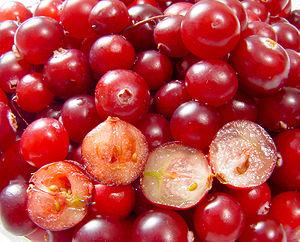
Pabineau 11 est une réserve indienne du comté de Gloucester, au nord-est de la province canadienne du Nouveau-Brunswick.
La canneberge, plante du genre Vaccinium et du sous-genre Oxycoccos, appelée la grande airelle rouge d’Amérique du Nord, l’atoca, en anglais cranberry dans les produits industriels en Europe, est un arbrisseau qui croît dans les tourbières des régions froides. Sa présence caractérise les sols à sphaignes, imbibées d'eau.
Le rôle de l'alimentation dans la prévention des cancers est de plus en plus mis en évidence par la recherche sur le cancer.